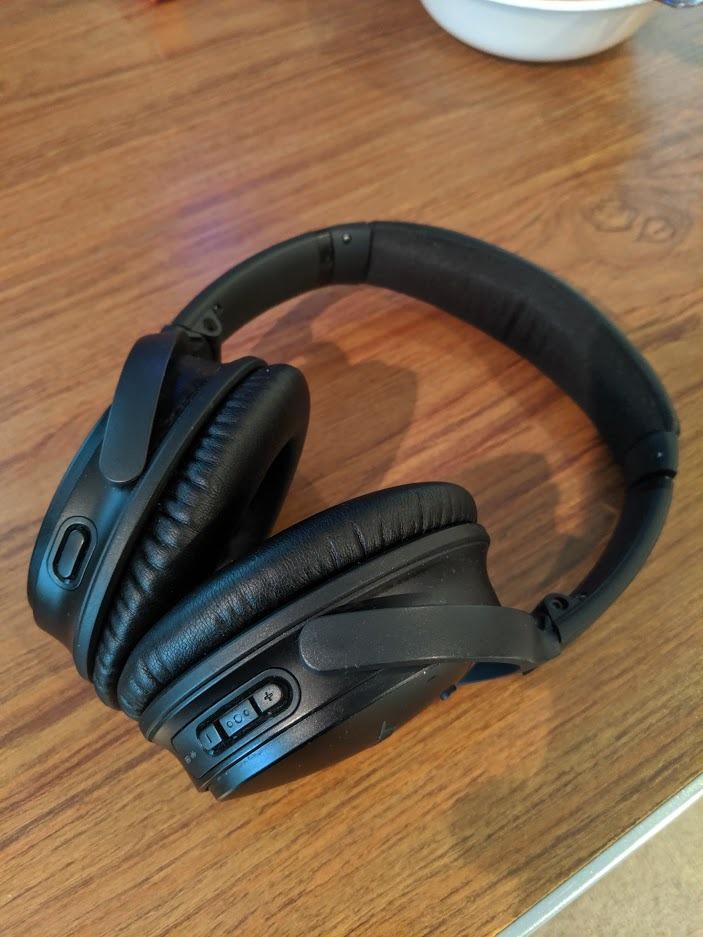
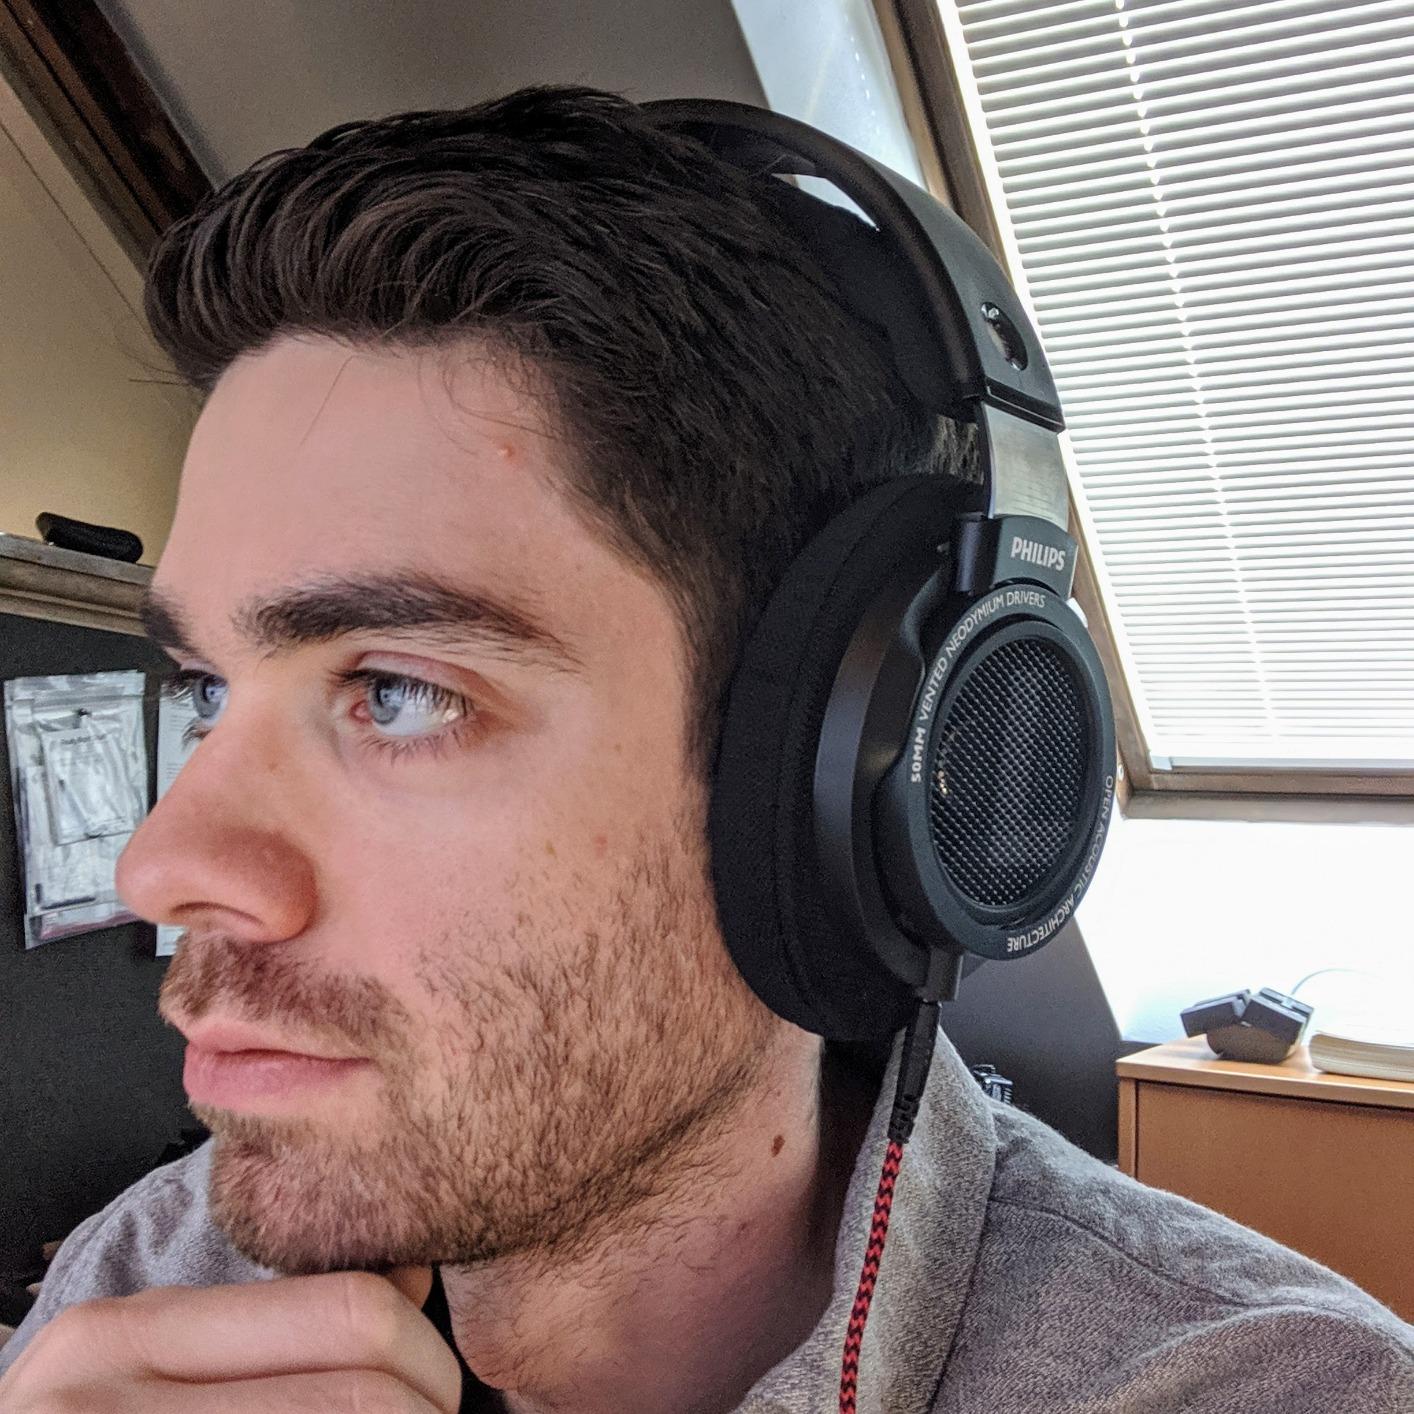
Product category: headphones
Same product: no